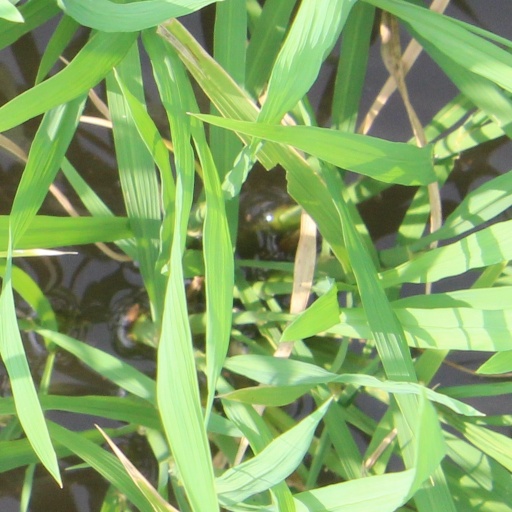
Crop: rice